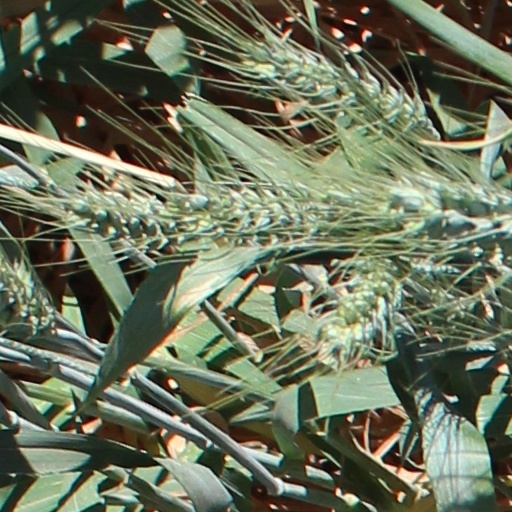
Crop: wheat